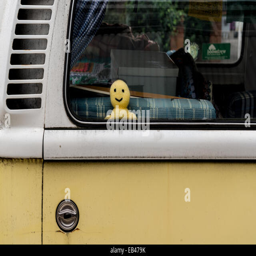
yellow in yellow : the smiling face of a child 's cuddly toy looking out the window of a camper van